Corn Exchange, Chichester

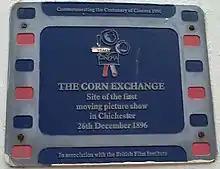
Blue plaque at the Corn Exchange.

The use of the building as a corn exchange declined significantly in the wake of the Great Depression of British Agriculture in the late 19th century. However, from the 1880s, parts of the Corn Exchange were rented out as a cinema. It was one of Chichester's first cinemas, and the Corn Exchange has a blue plaque commemorating this. In 1922 the Corn Exchange became a full-time cinema, and the following year, the cinema was purchased by London and District Cinemas. In 1927 the cinema was renovated, and was renamed the Exchange Cinema. "The Kid Brother" was the first film shown at the renovated cinema.